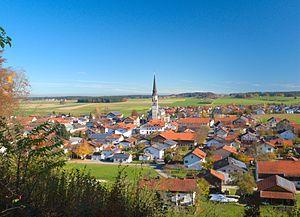
Palling est une commune de Bavière, située dans l'arrondissement de Traunstein, dans le district de Haute-Bavière.